Snowboarding

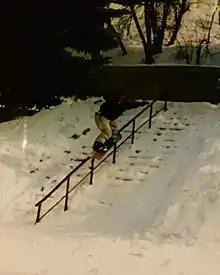
Freestyle snowboarder Matty Shaffer films for movie on handrail in Utah

Alpine snowboarding is a discipline within the sport of snowboarding. It is practiced on groomed pistes. It has been an Olympic event since 1998.